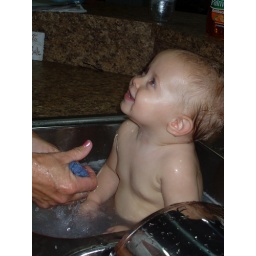
Addison getting a bath from Aunt Sonia in her kitchen sink!